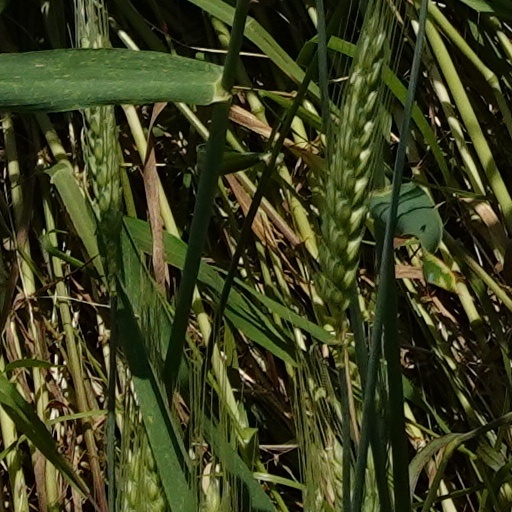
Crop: wheat